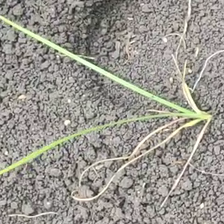
Weed species: Digitaria_SP_(Digitaria Sanguinalis )